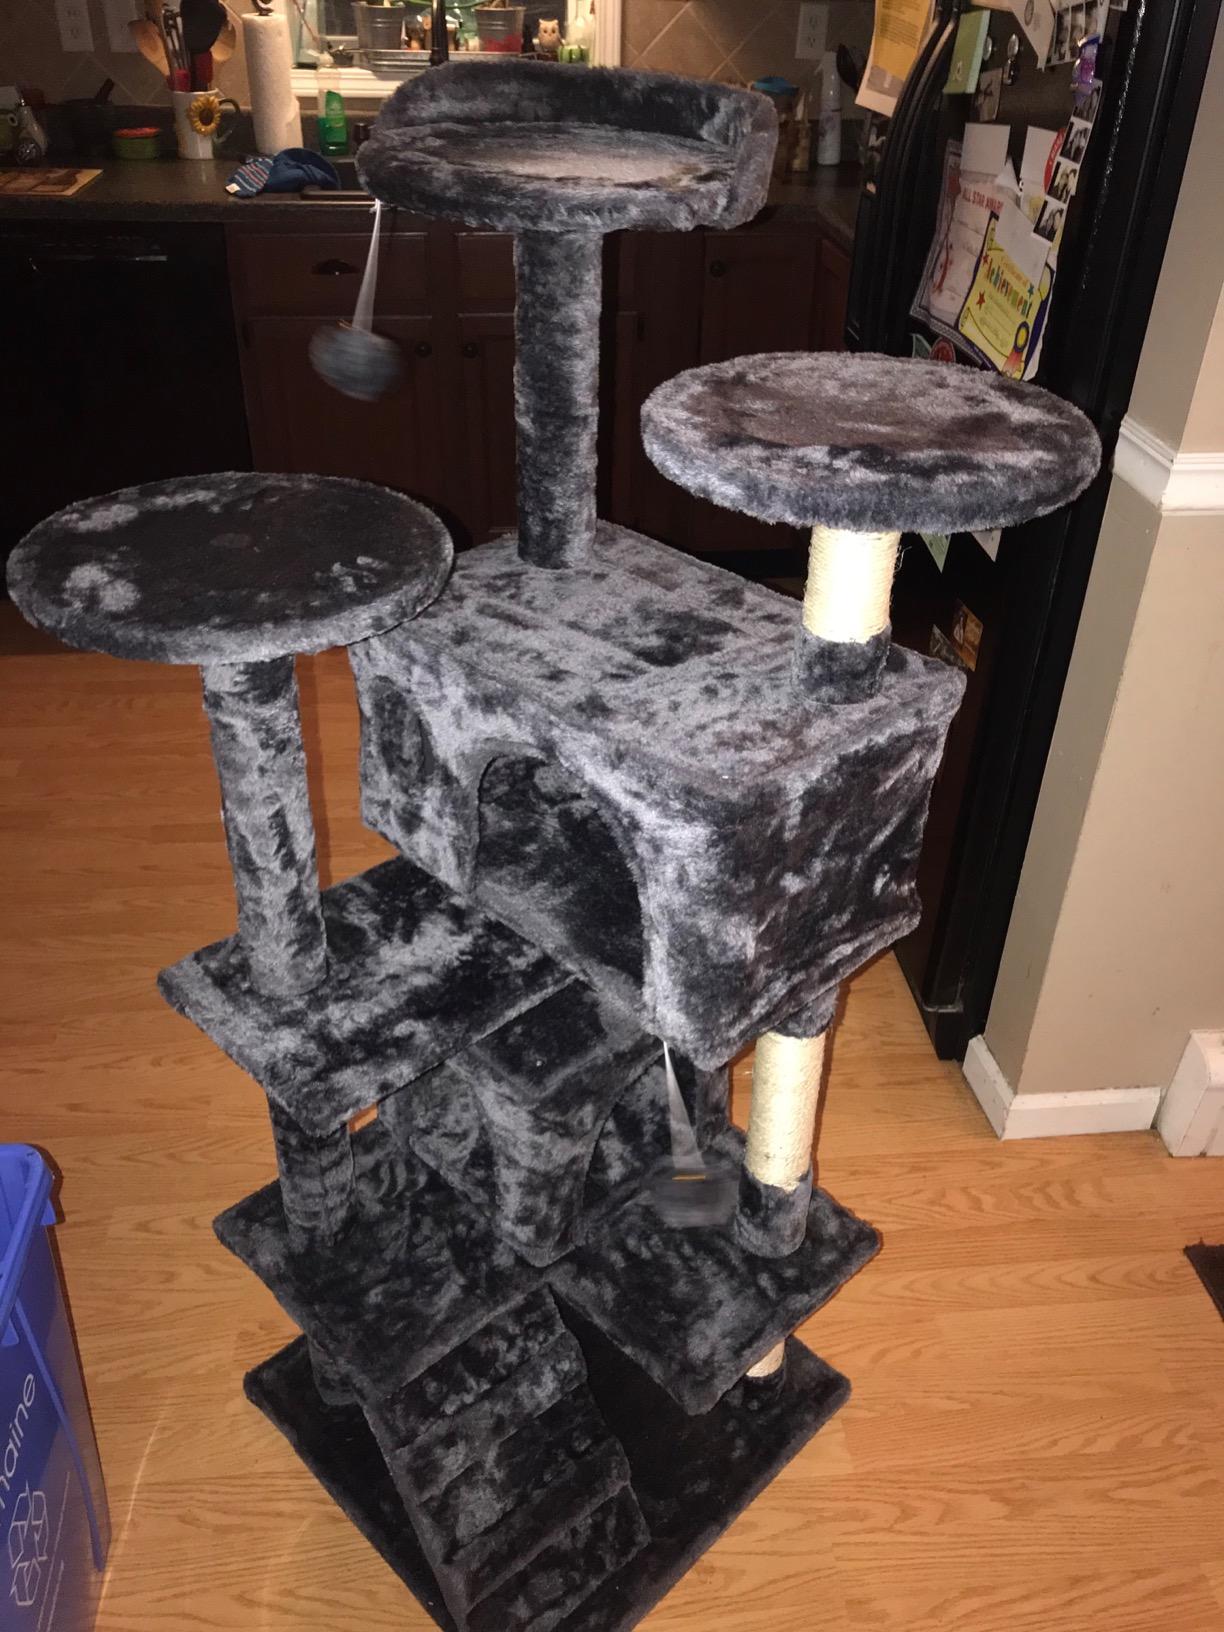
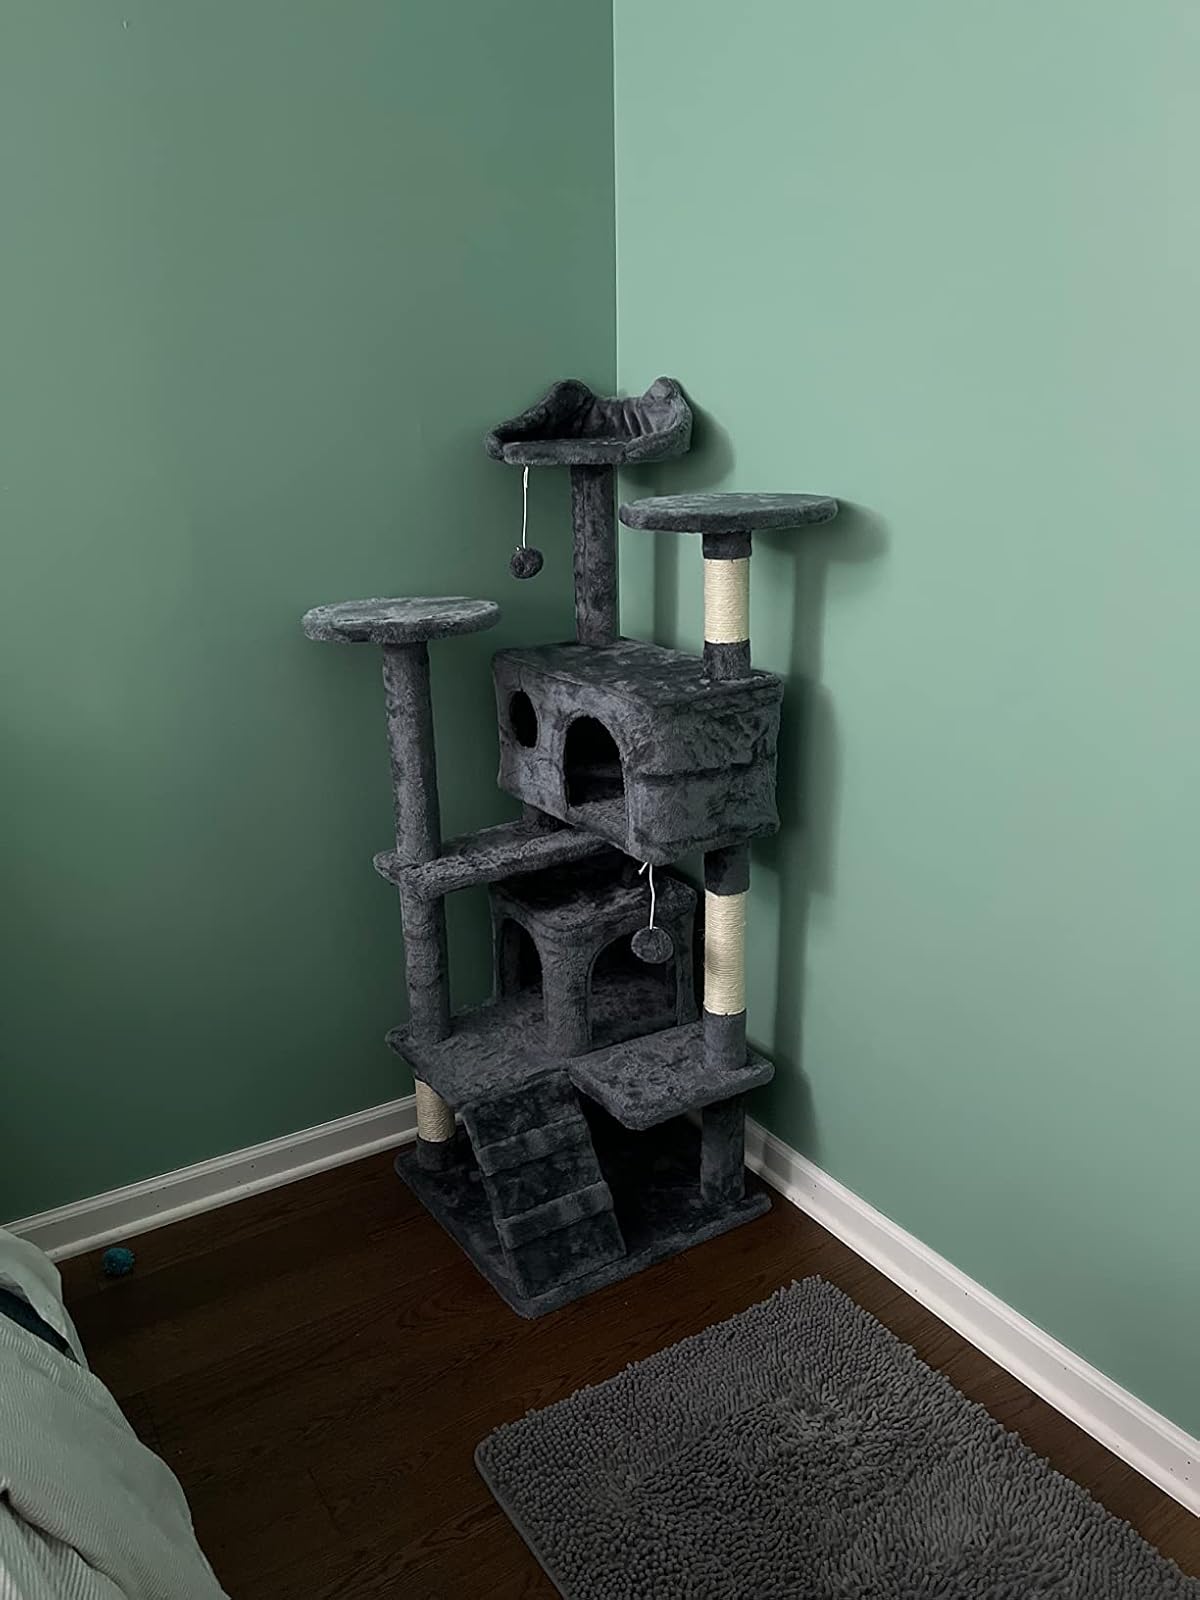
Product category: items_cat tree
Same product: yes